Sundial

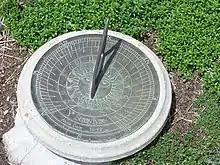
Horizontal sundial in Minnesota. June 17, 2007 at 12:21. 44°51′39.3″N, 93°36′58.4″W

An analemma may be added to many types of sundials to correct apparent solar time to mean solar time or another standard time. These usually have hour lines shaped like "figure eights" (analemmas) according to the equation of time. This compensates for the slight eccentricity in the Earth's orbit and the tilt of the Earth's axis that causes up to a 15 minute variation from mean solar time. This is a type of dial furniture seen on more complicated horizontal and vertical dials.